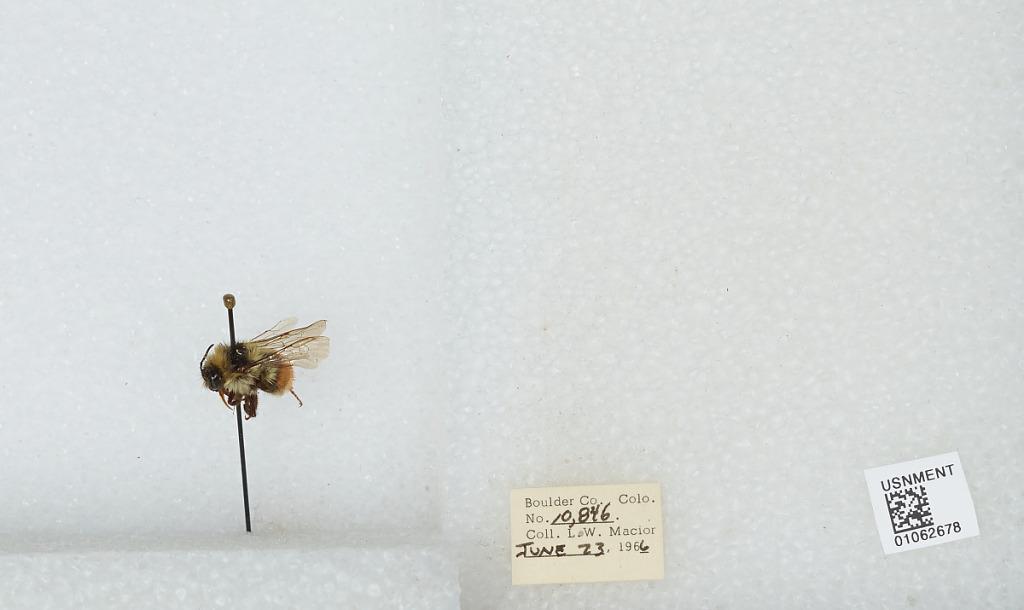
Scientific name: Bombus (Pyrobombus) bifarius Cresson
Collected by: L. Macior
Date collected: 1966-6-23
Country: United States
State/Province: Colorado
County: Boulder
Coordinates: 40.09, -105.36